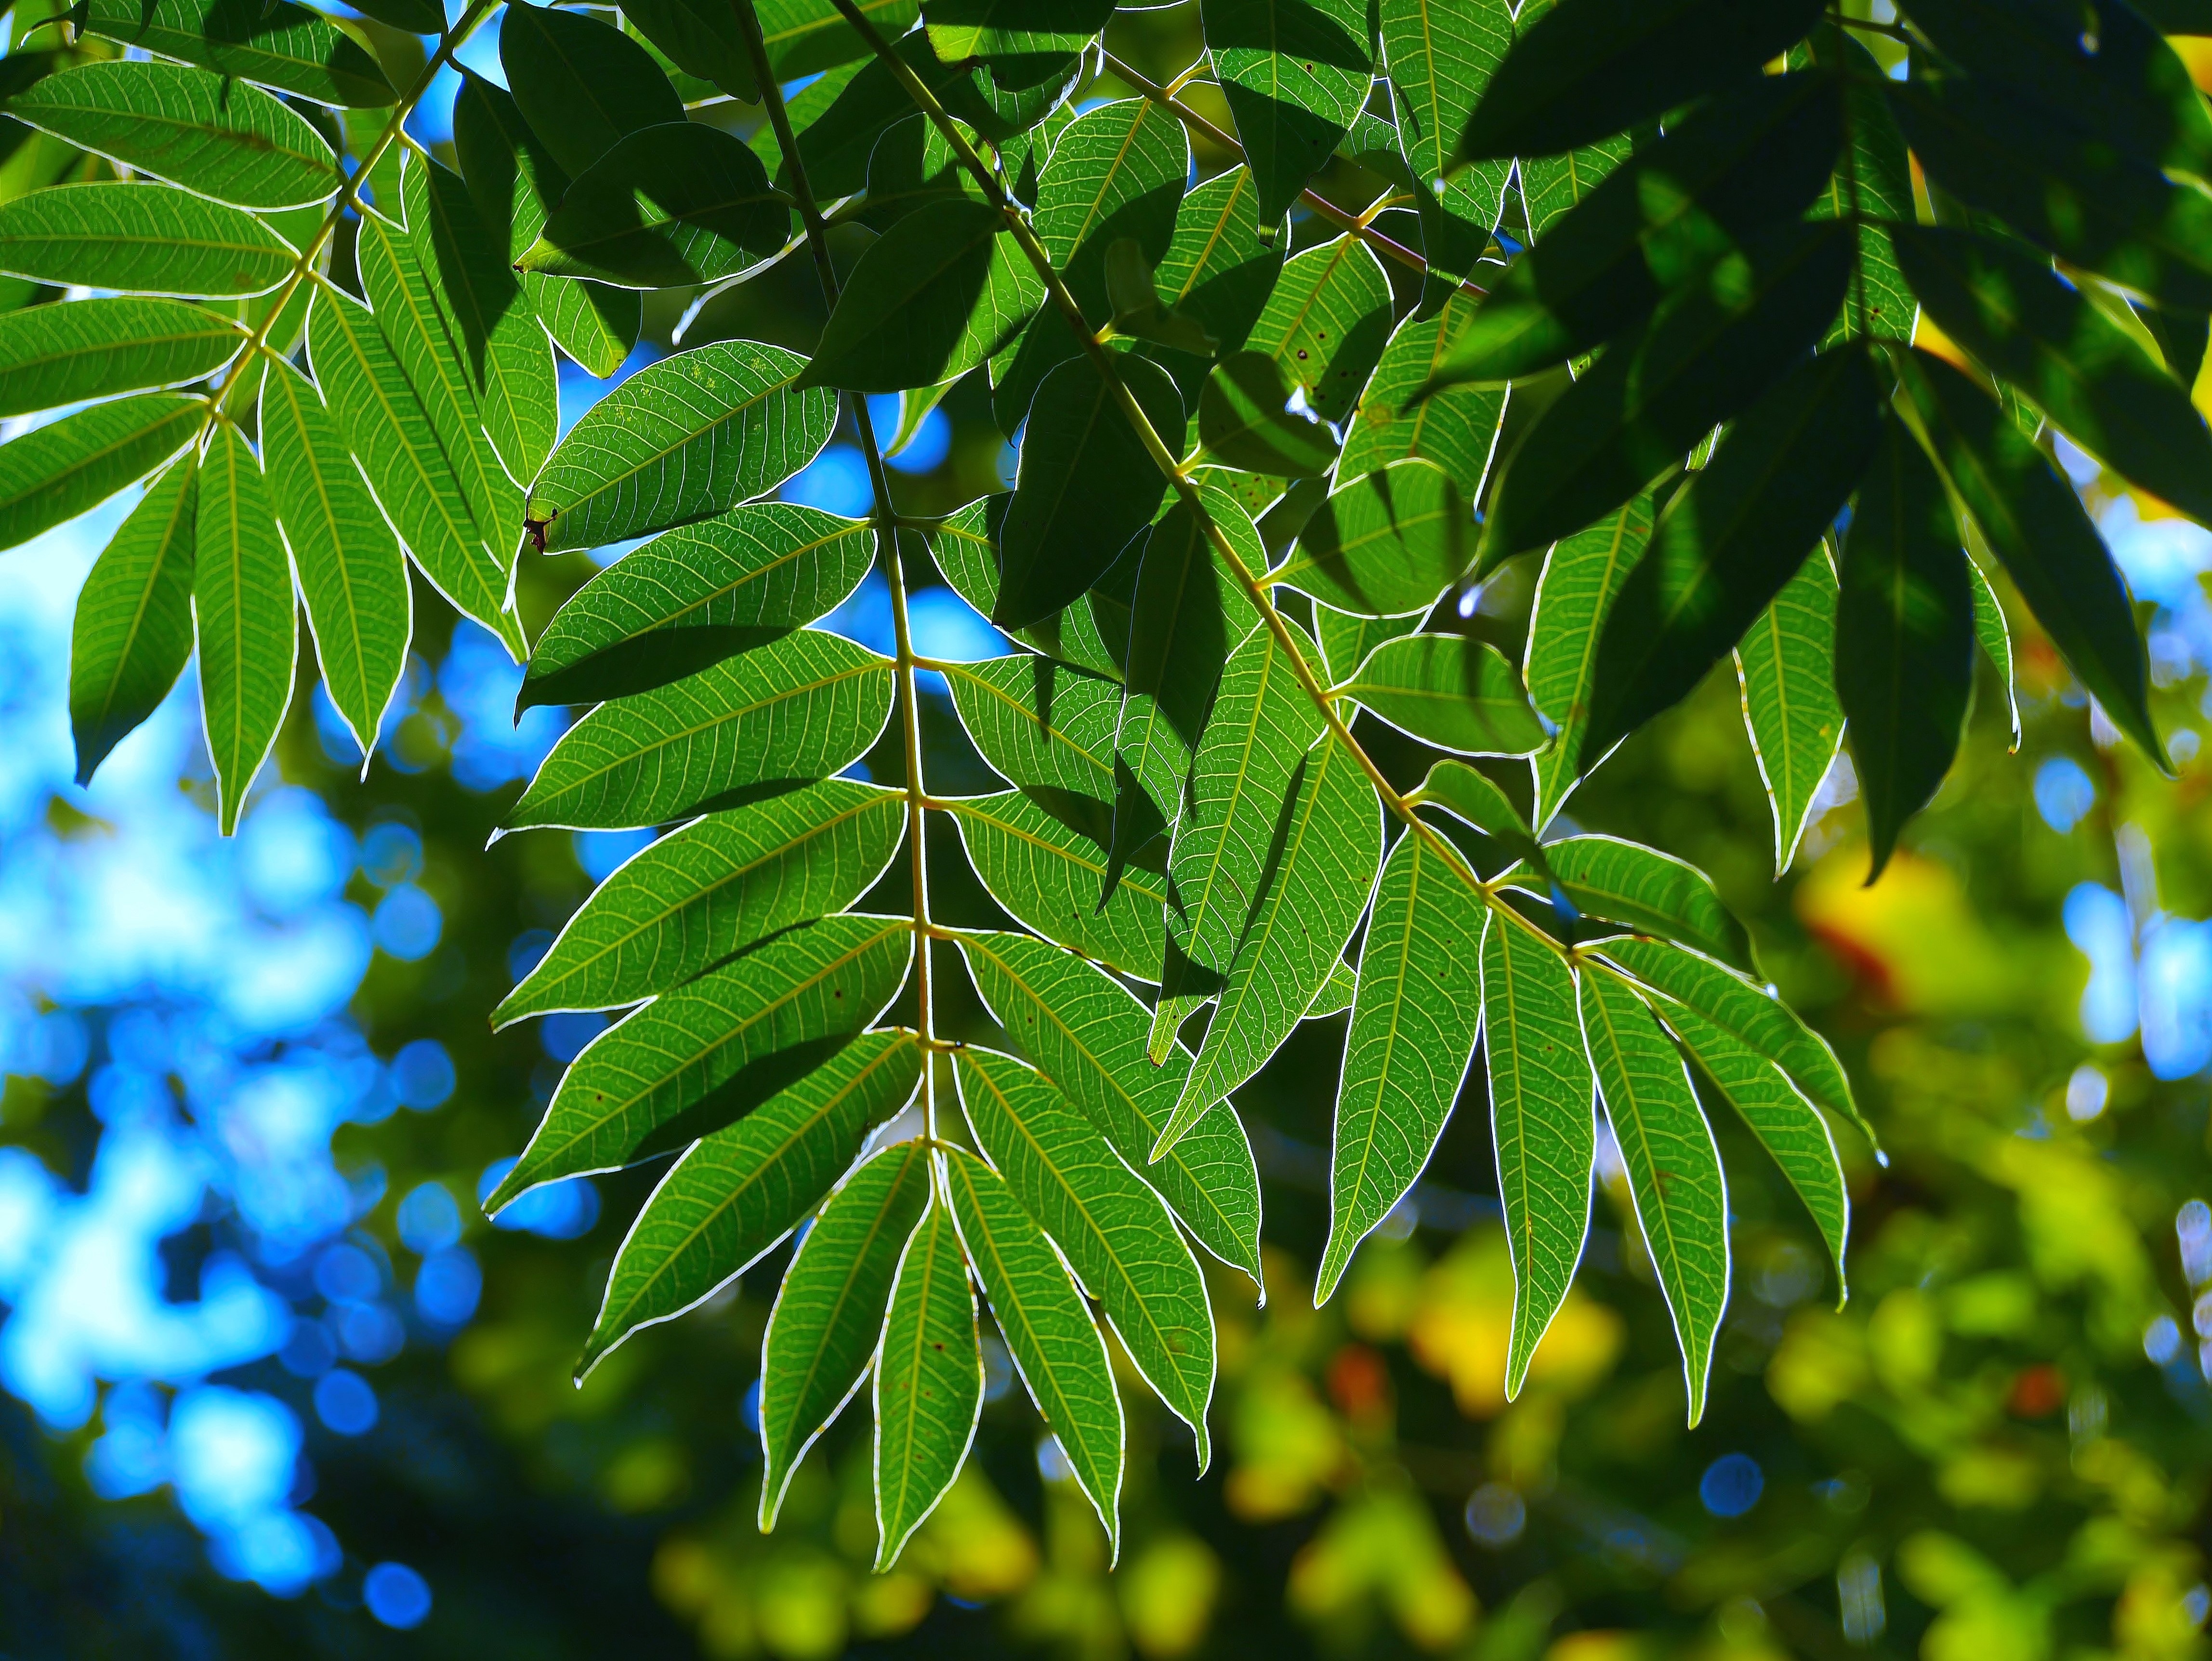
tree, branch, plant, sunshine, sunlight, leaf, flower, green, produce, evergreen, autumn, botany, japan, vein, in the morning, shrub, deciduous, yokosuka, kanagawa japan, otsu city, flowering plant, woody plant, land plant